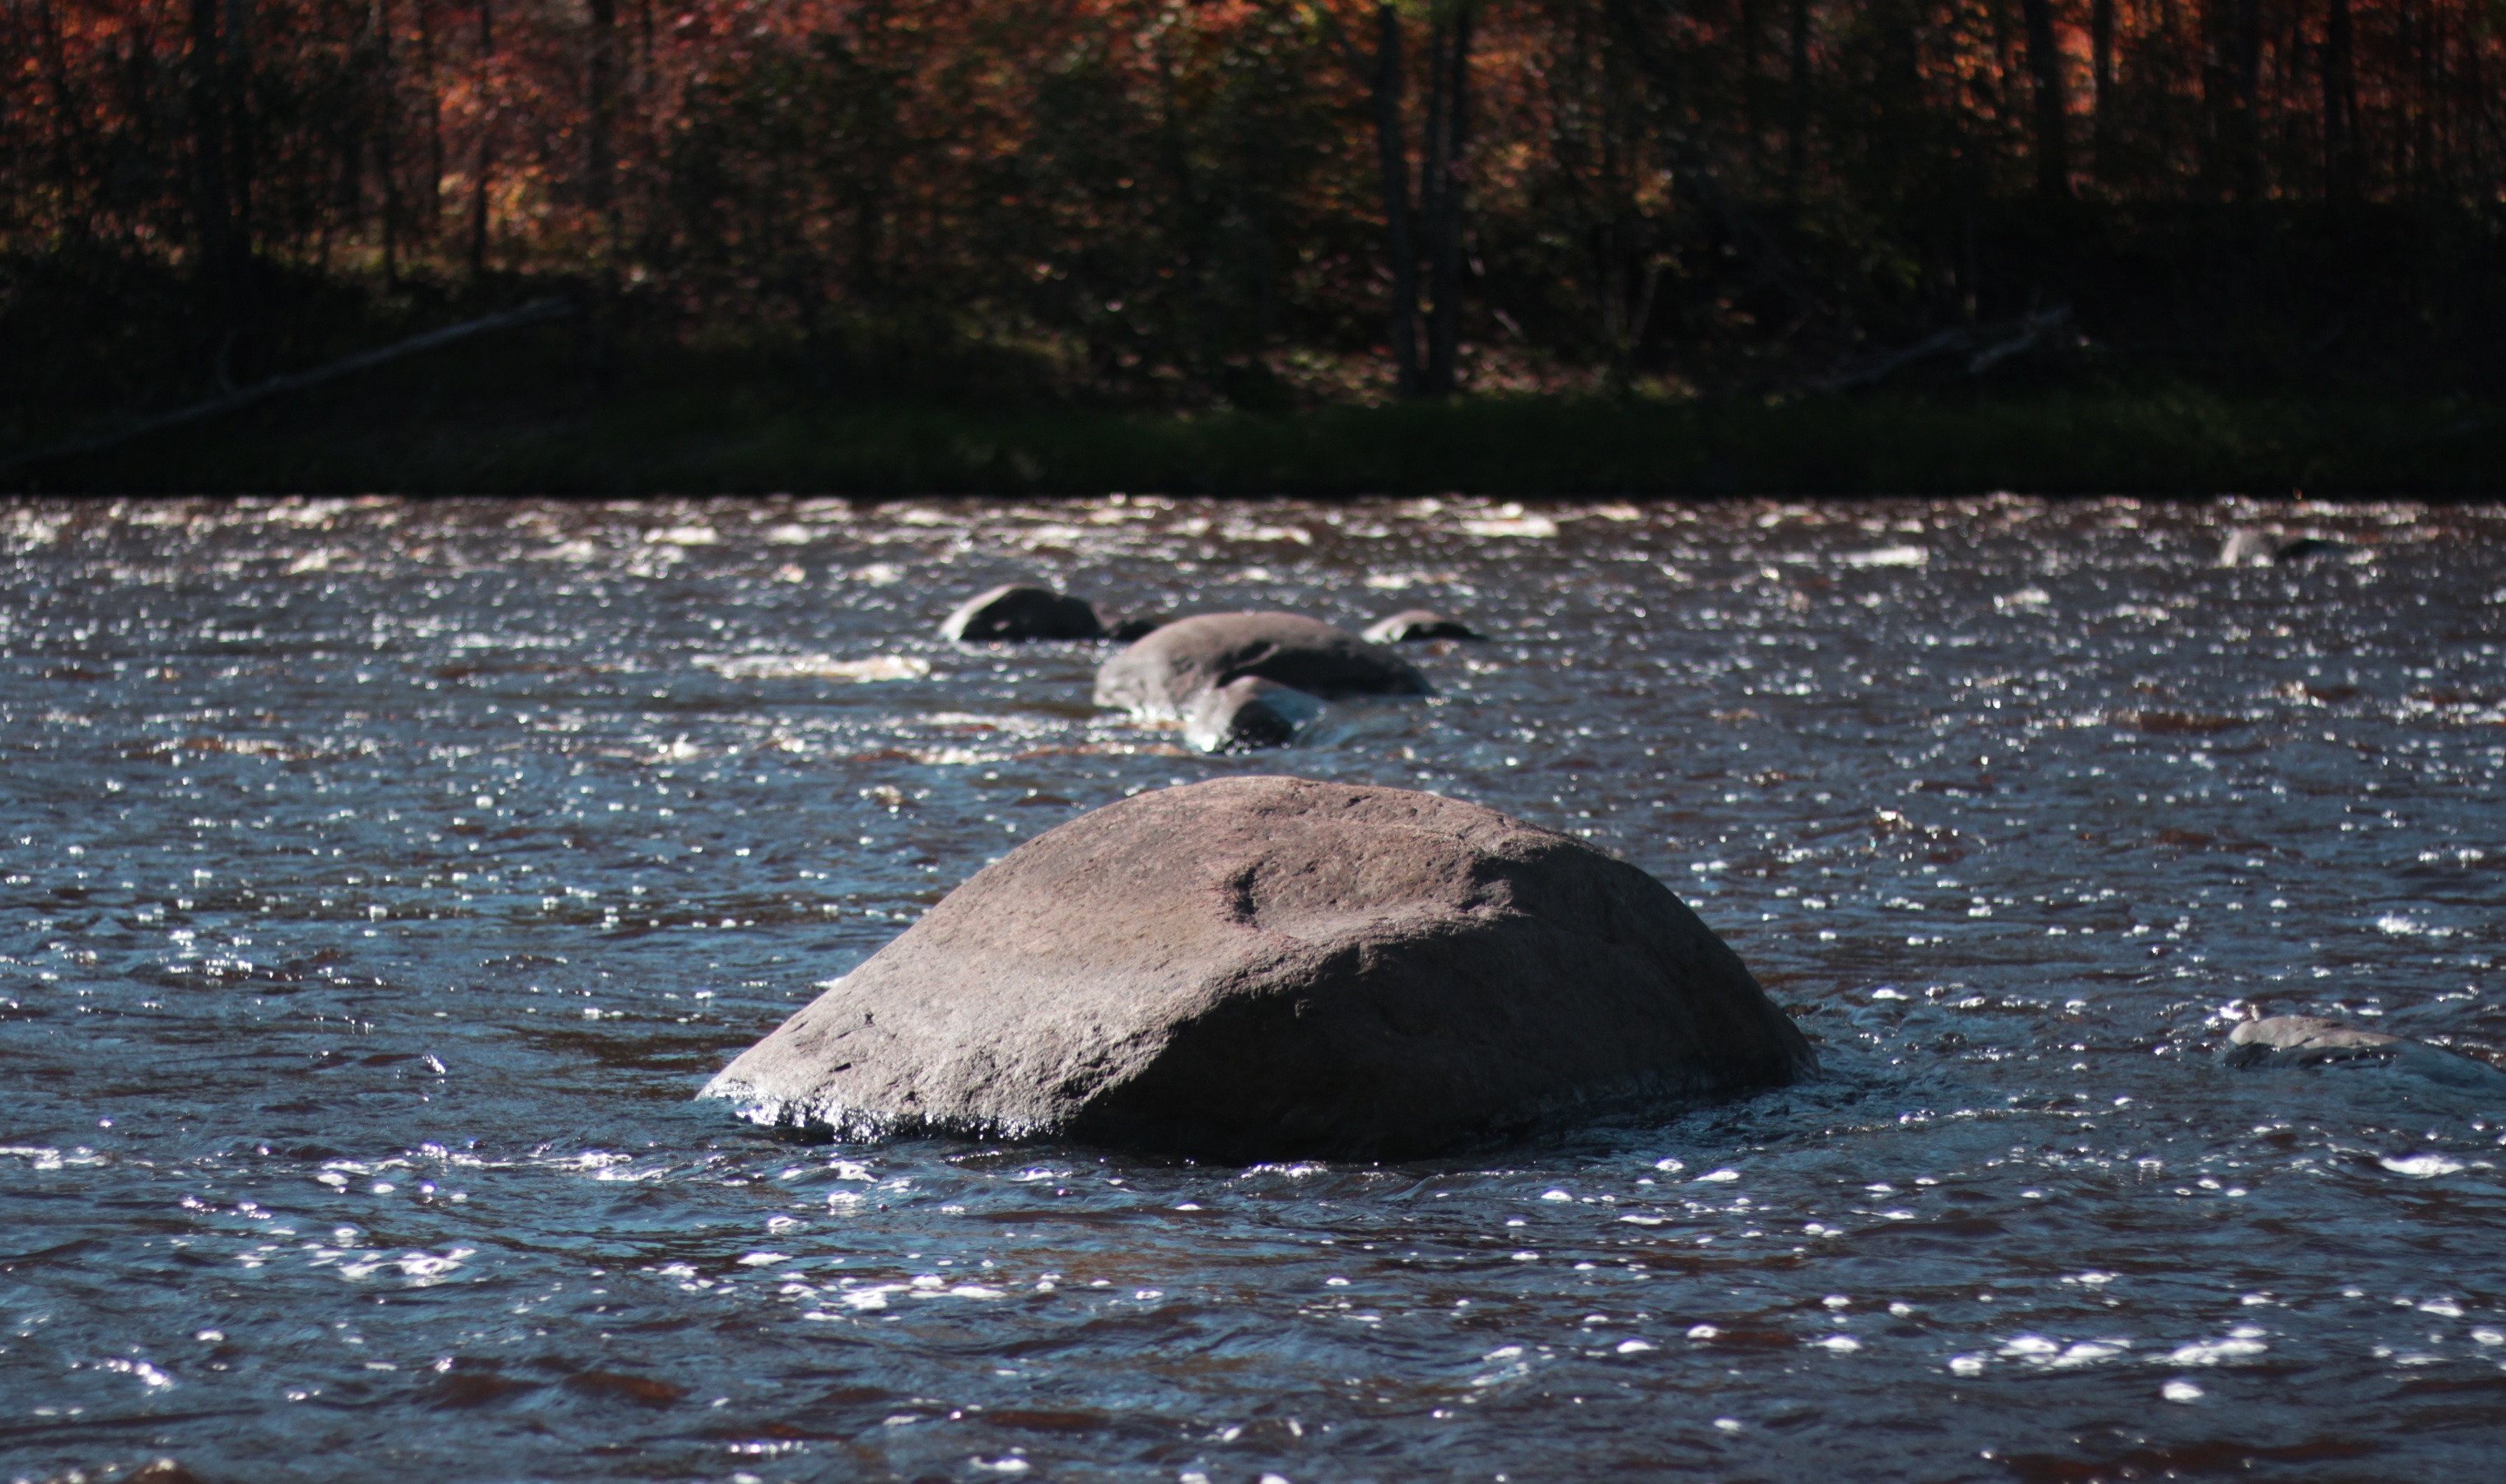
water, nature, bird, wildlife, fauna, vertebrate, water bird